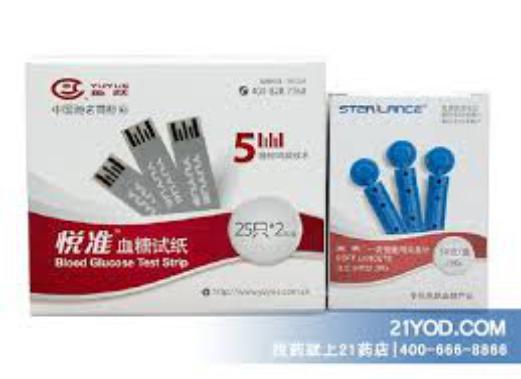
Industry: Medical